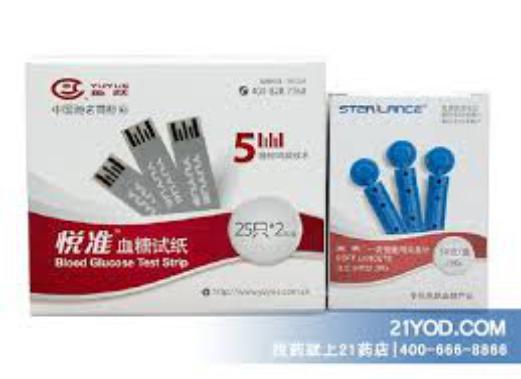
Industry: Medical